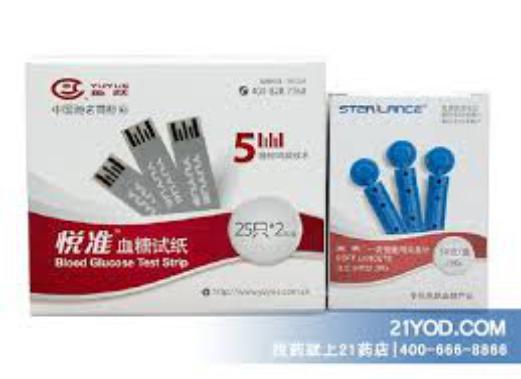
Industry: Medical